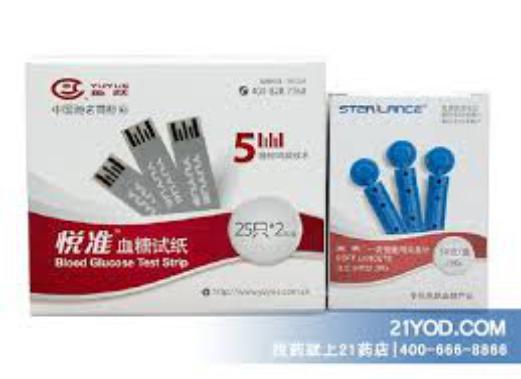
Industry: Medical